Toufoula

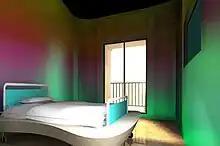
Sary El Khazen: A poetic and symbolic reinterpretation of the sky in a cloud shaped room that evokes reverie in an airy world of fantasy

Toufoula depends on fundraising activities and sponsors for its event. To fulfill their objectives several events were done: